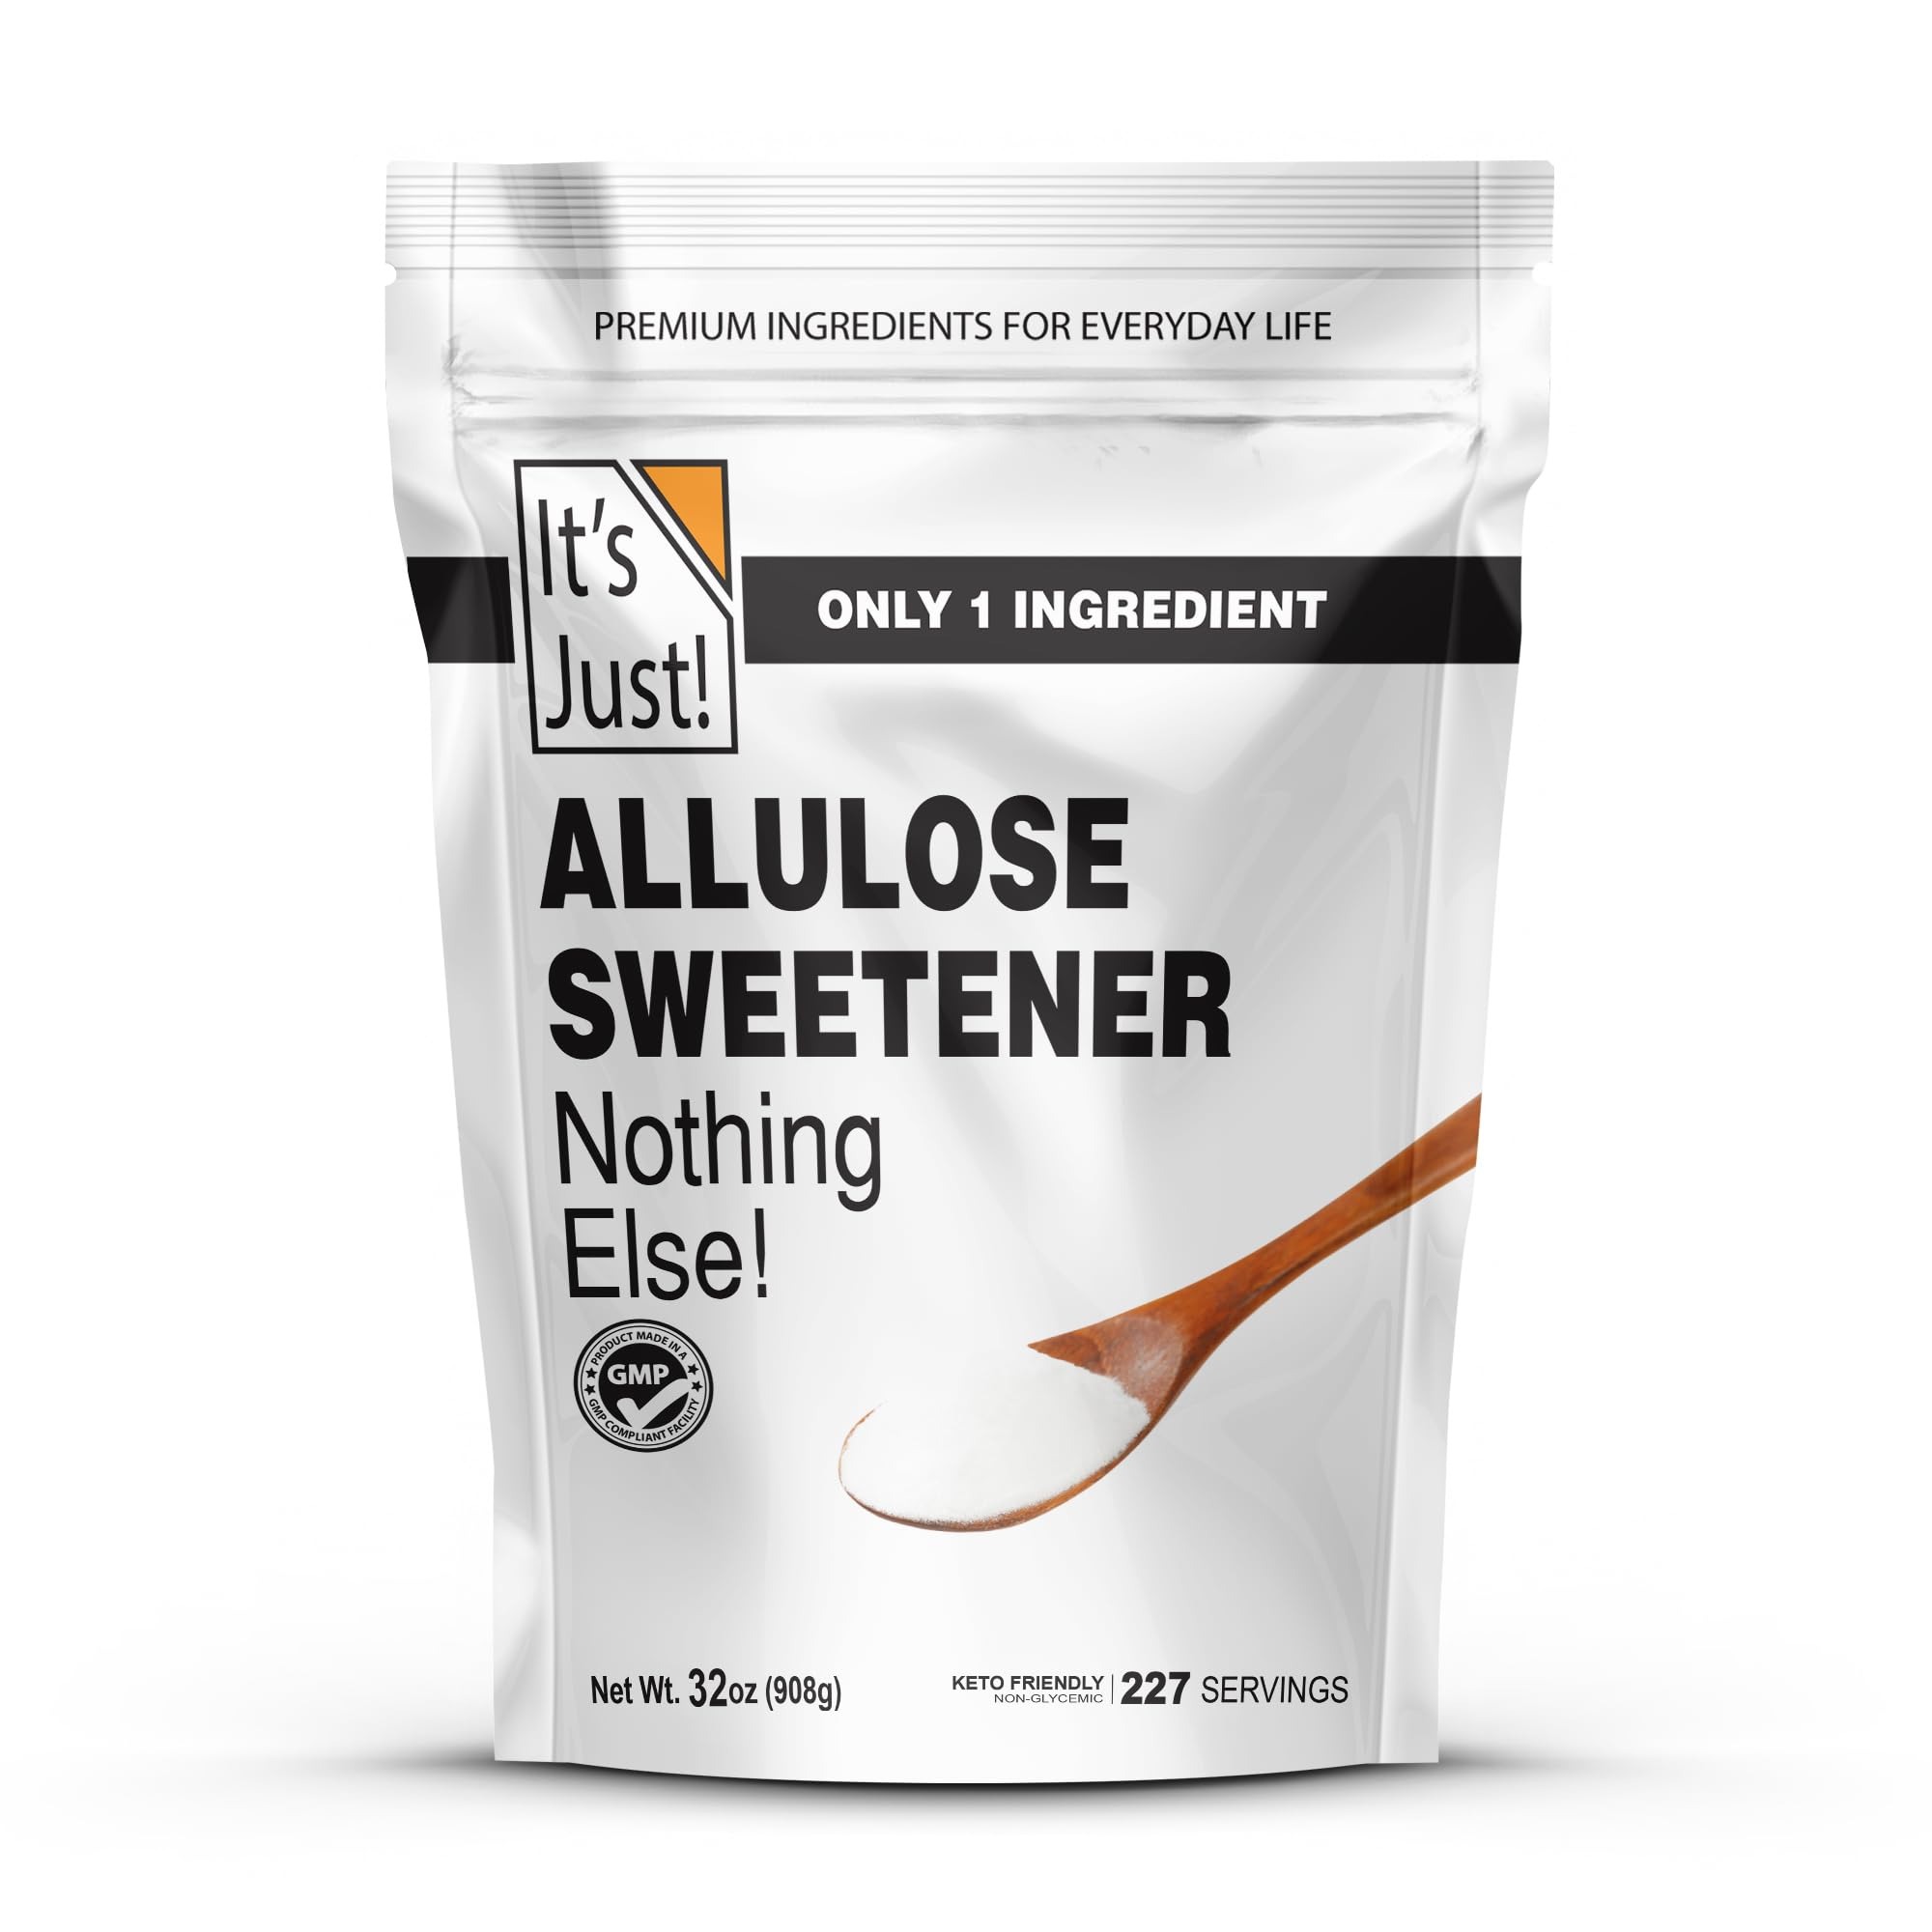
Item Name: It's Just - Allulose, Sugar Substitute, Keto Friendly Sweetener, Non-Glycemic, Non-GMO (32oz)
Bullet Point 1: One Ingredient / It's Just! Allulose is an essential household sweetener substitute. Use like sugar; No junk, no fillers, no additional ingredients. Premium, high quality stand-up pouch with resealable zipper for maximum shelf life
Bullet Point 2: Keto Sugar Substitute / Allulose is a simple sugar, not metabolizied by the body making it low-calorie. Almost no impact on blood sugar levels so it's diabetic friendly, keto and paleo friendly
Bullet Point 3: Bakers Choice Sweetener / Ultra-fine granular texture, dissolves quickly; ideal for baking and mixing. Also, studies show allulose generally resists fermenting in the gut which may promote digestive comfort for sugar sensitivities. Great for keto, paleo, vegetarian baking
Bullet Point 4: Guilt Free Treats / Allulose caramelizes and browns exquisitely for cookies, pie crusts, and caramel sauces. Rare sugar that naturally occurs in select fruits such as dates and figs. It usually tastes less sweet compared to sugar, but reported to be clean-tasting, no aftertaste
Product Description: It's Just - Allulose, Sugar Substitute, Keto Friendly Sweetener, Non-Glycemic, Non-GMO (32oz)
Value: 32.0
Unit: Ounce

Price: 24.99